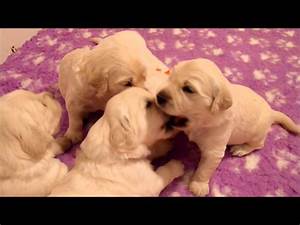
Label: cane